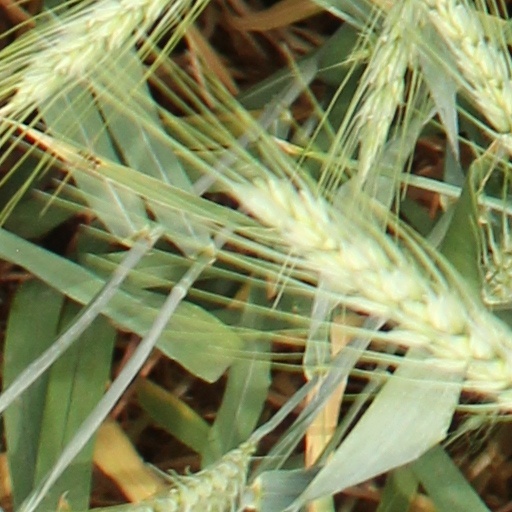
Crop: wheat